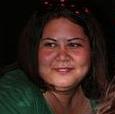
Age: 30